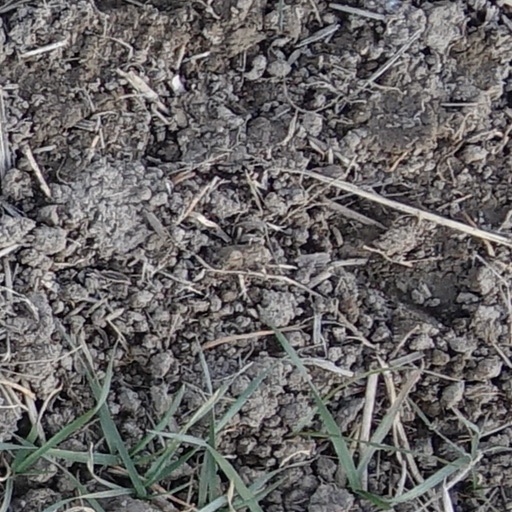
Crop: wheat